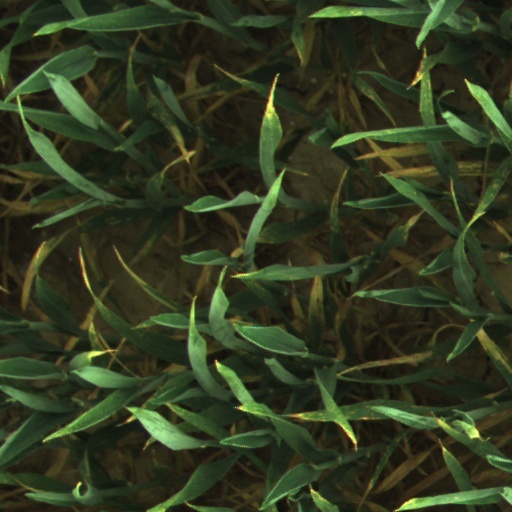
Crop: wheat